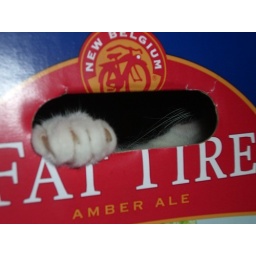
cat in the box